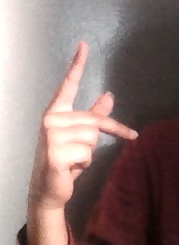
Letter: dha